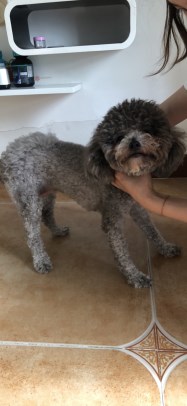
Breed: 7449-n000128-teddy